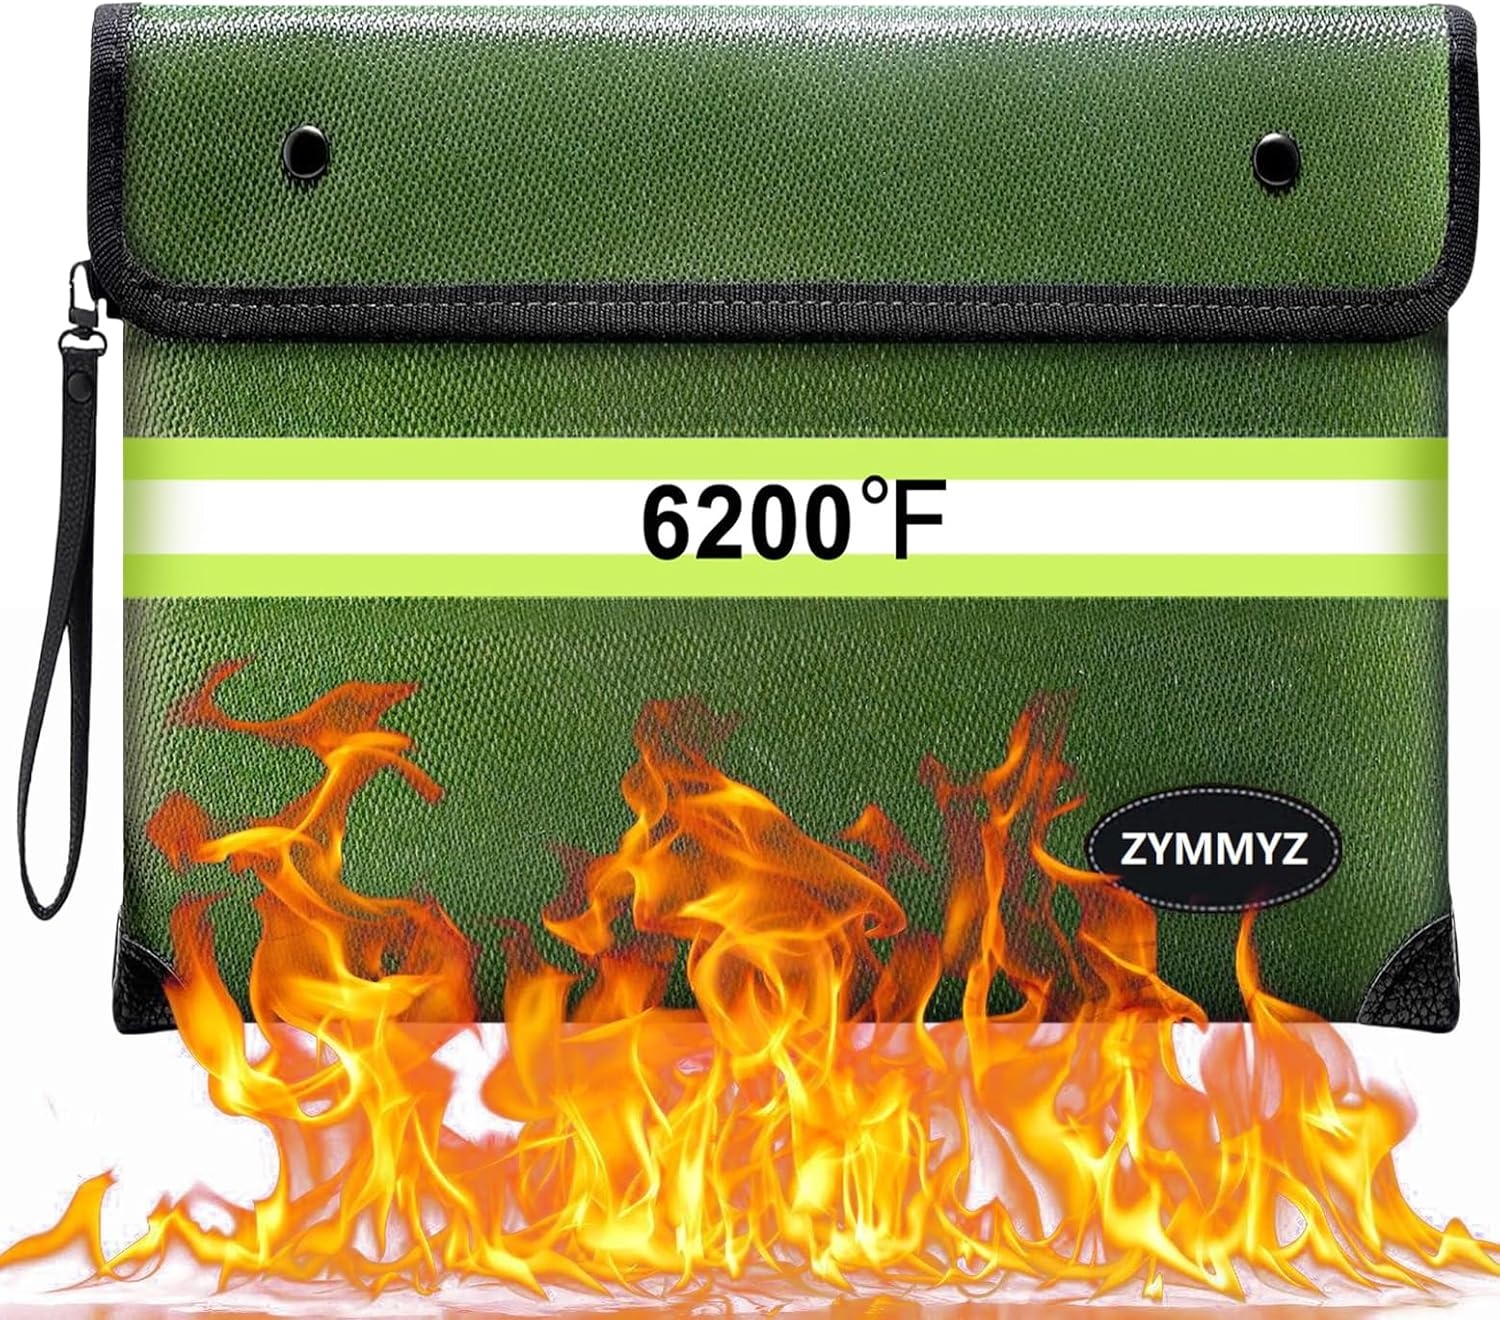
Fireproof Bag for Documents 6200°F Heat Insulated,Non-Itchy Fire Proof Money Pouch with Water Resistant Zipper,Fireproof Water Proof Document Envelopes for Cash,Valuables
Brand: Daily Desk
About this item 🔥【6200°F Top Fireproof】：This fireproof bag(11"x7.7")has passed global flammability standards (US laboratory) and vertical burning tests (SGS UL94 V-1) and can withstand temperatures up to 6200°F, far exceeding typical fire temperatures. ⚠️(Note) Fireproof does not mean it can withstand a continuous fire, and waterproof does not mean it can be immersed in water for a long time. It just gives you enough time to save your valuables from the fire. 🧯【Unique Heat Attenuation Structure】This fireproof bag uses 9 layers of heat attenuation materials such as glass fiber cloth, insulation cotton, aluminum foil, etc. from the inside to the outside. The unique nesting design allows the fireproof bag to have independent space between the material layers, so that the heat transfer from different non-direct contact media is continuously weakened, preventing heat transfer, giving you enough time to save your valuables from the fire. ☔【360° Fireproof and Waterproof Design】This fireproof document bag is sewn with flame-retardant thread and fireproof edges to prevent flames from damaging the fireproof bag from the edges, and it has a unique double-sided two-color reflective strip, allowing you to find it clearly in the dark. The sealed waterproof zipper, combined with the Velcro flap design, can withstand the high-speed spray of the fire hose and prevent fire, heat, and smoke from entering the fireproof bag. 👜【Easy to Carry】This fireproof document bag is suitable for valuables such as document holders, tablets, diplomas, degrees，Its fireproof silicone can also prevent users from being allergic to fiberglass, making you more comfortable and safe. It has an ultra-soft hand strap for easy pick up and carry. It is also lightweight at only 0.8 pounds, so it won't be a burden on you. 📧【After-Sales Service】We are proud to offer 360° Waterproof and Fireproof Document Bags! Please buy with confidence! Your fireproof bag is protected by our Lifetime Replacement Guarantee. If you have any questions or dissatisfaction with our product, please feel free to contact us and we will solve it for you as soon as possible.
Category: Home & Garden > Business & Home Security > Security Safes > Fireproof Safes